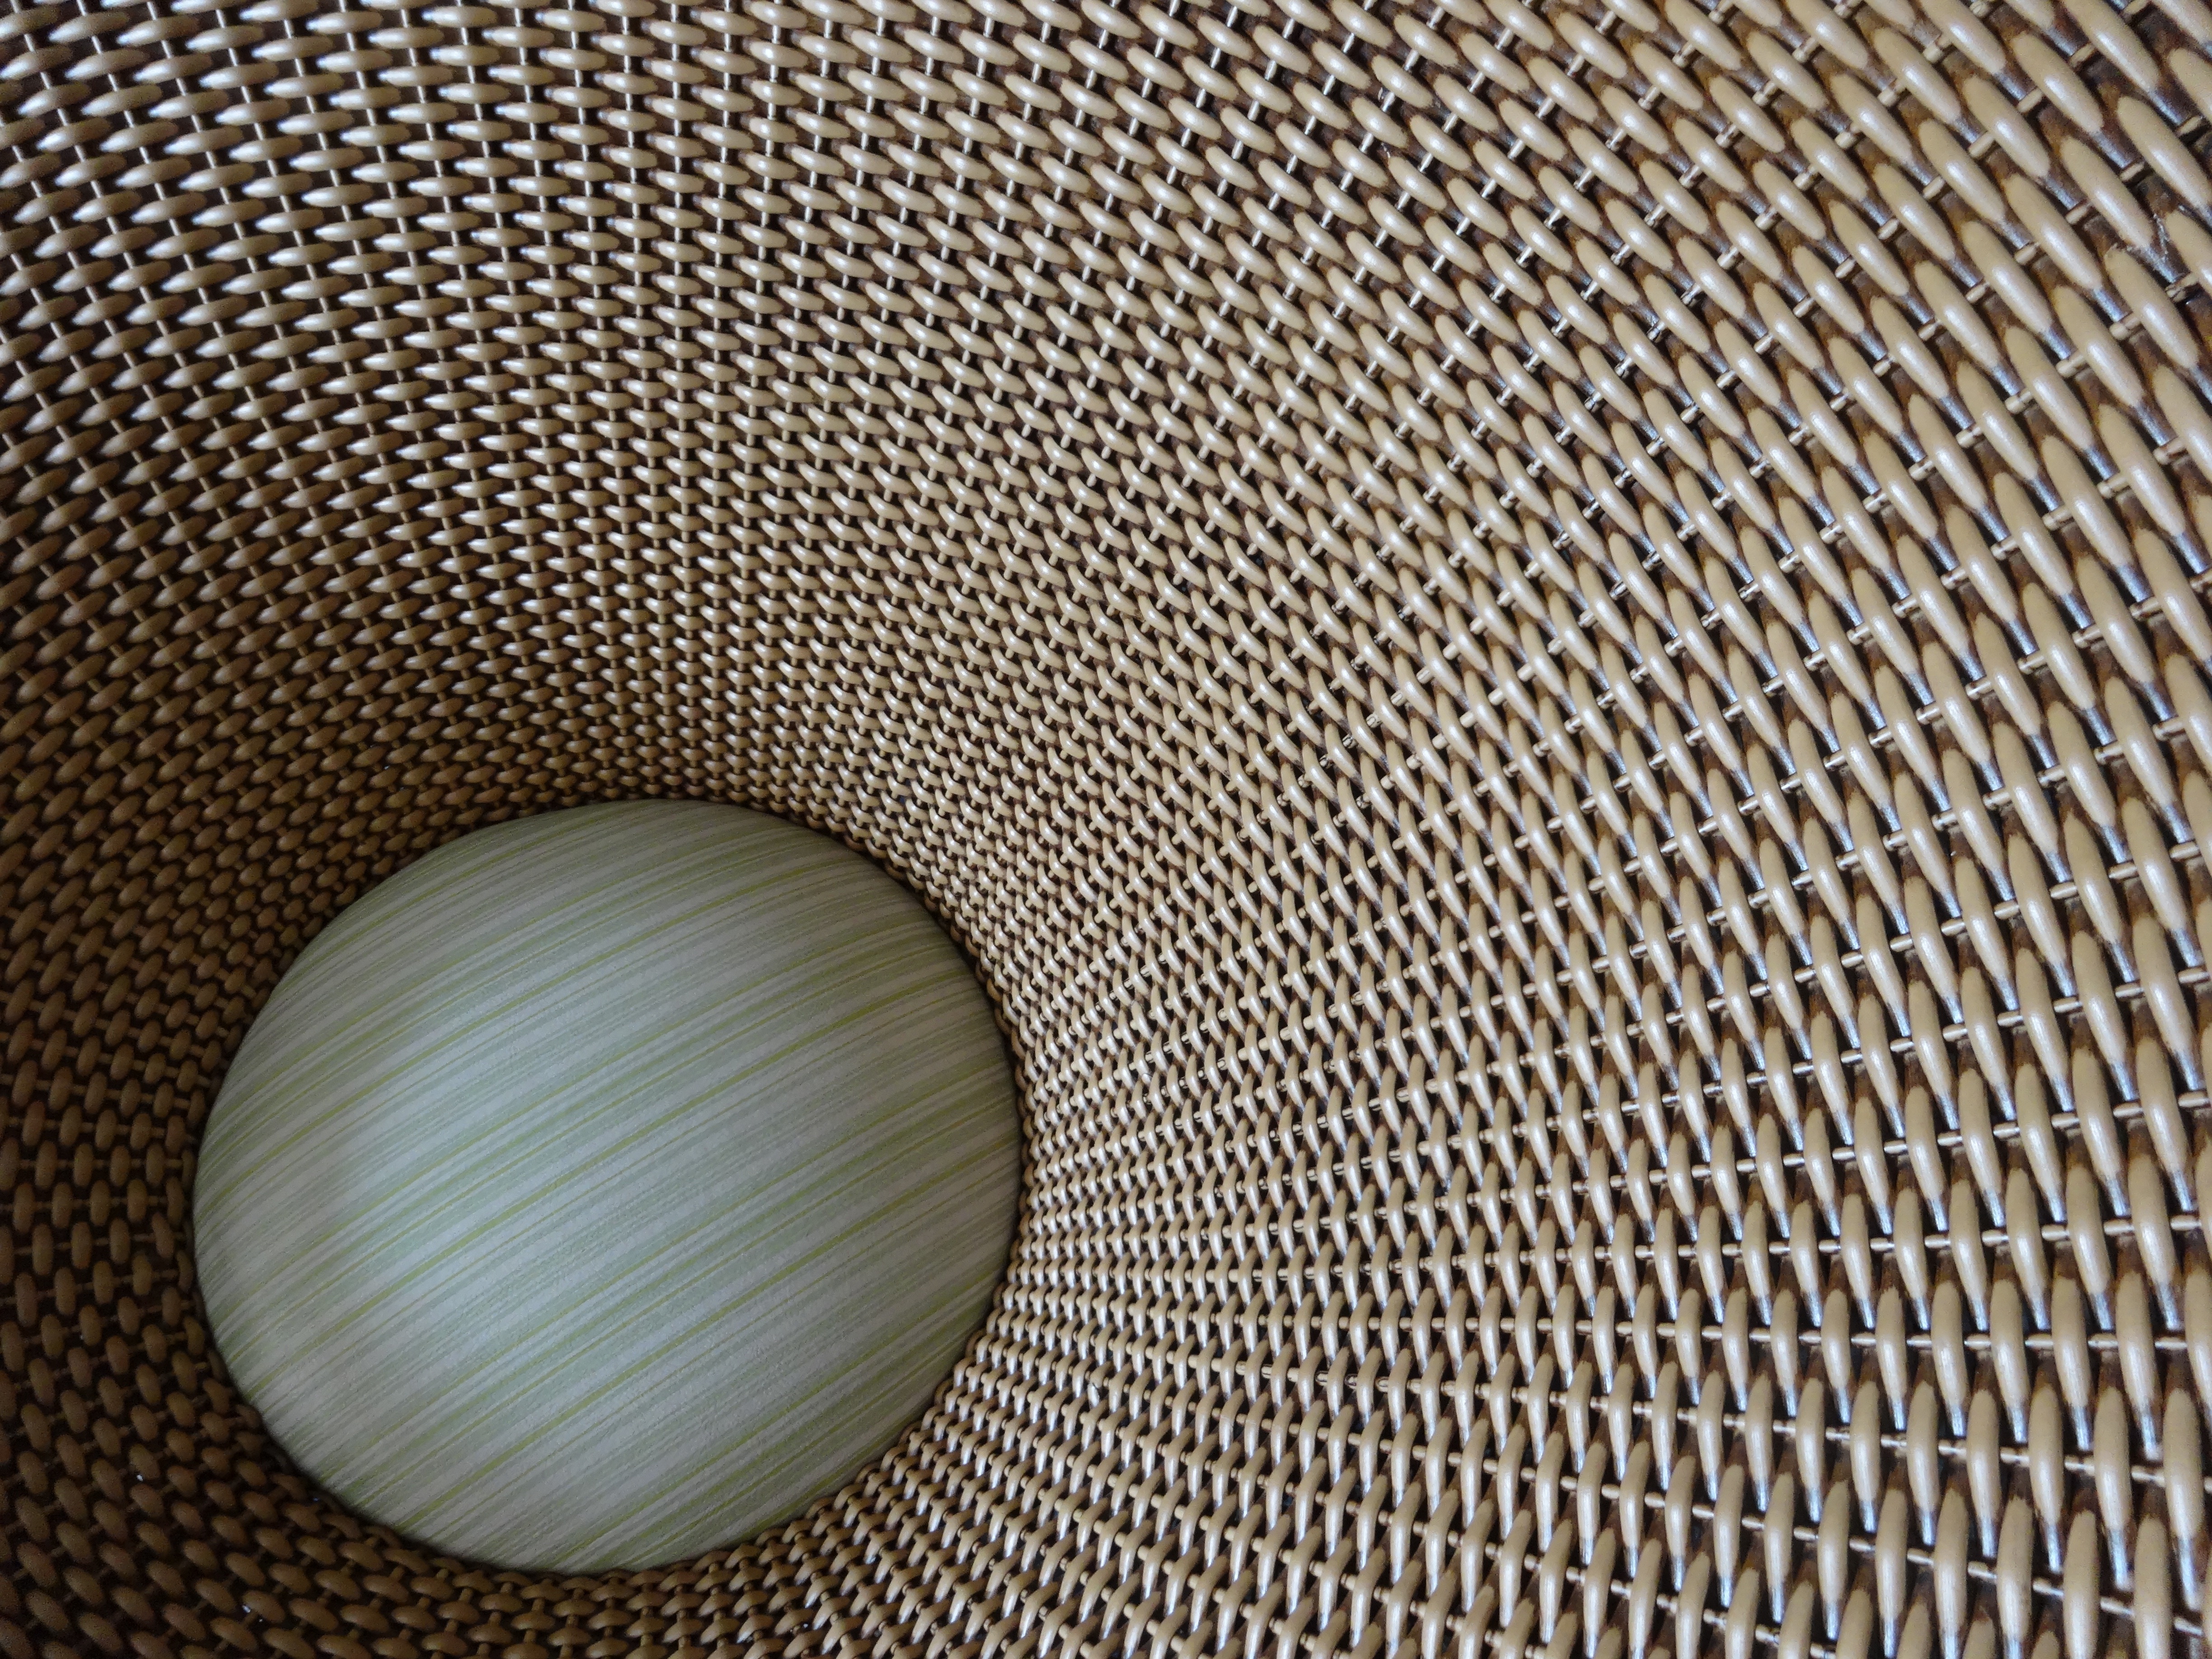
wood, texture, chair, seat, pattern, line, material, circle, close up, crafts, design, shape, flooring